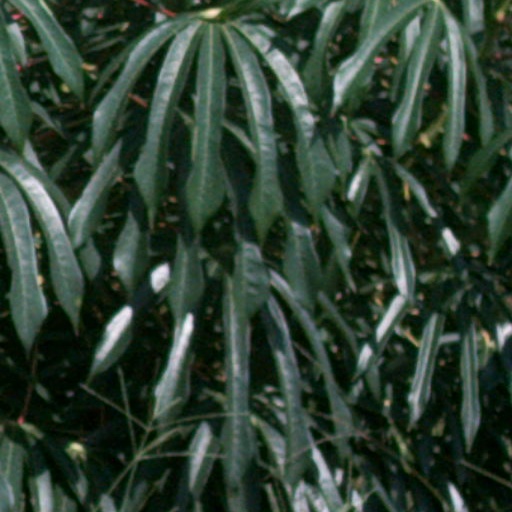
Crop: cassava